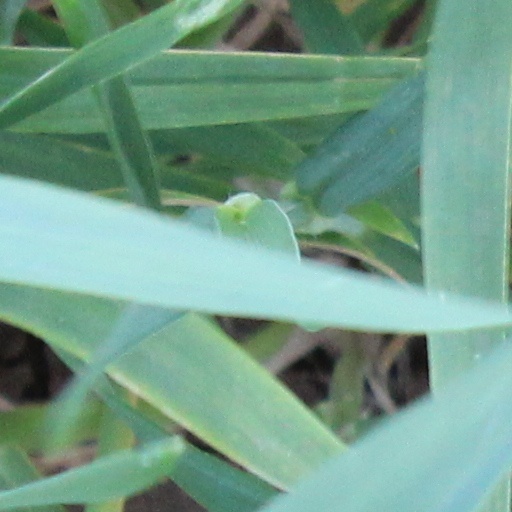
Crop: wheat